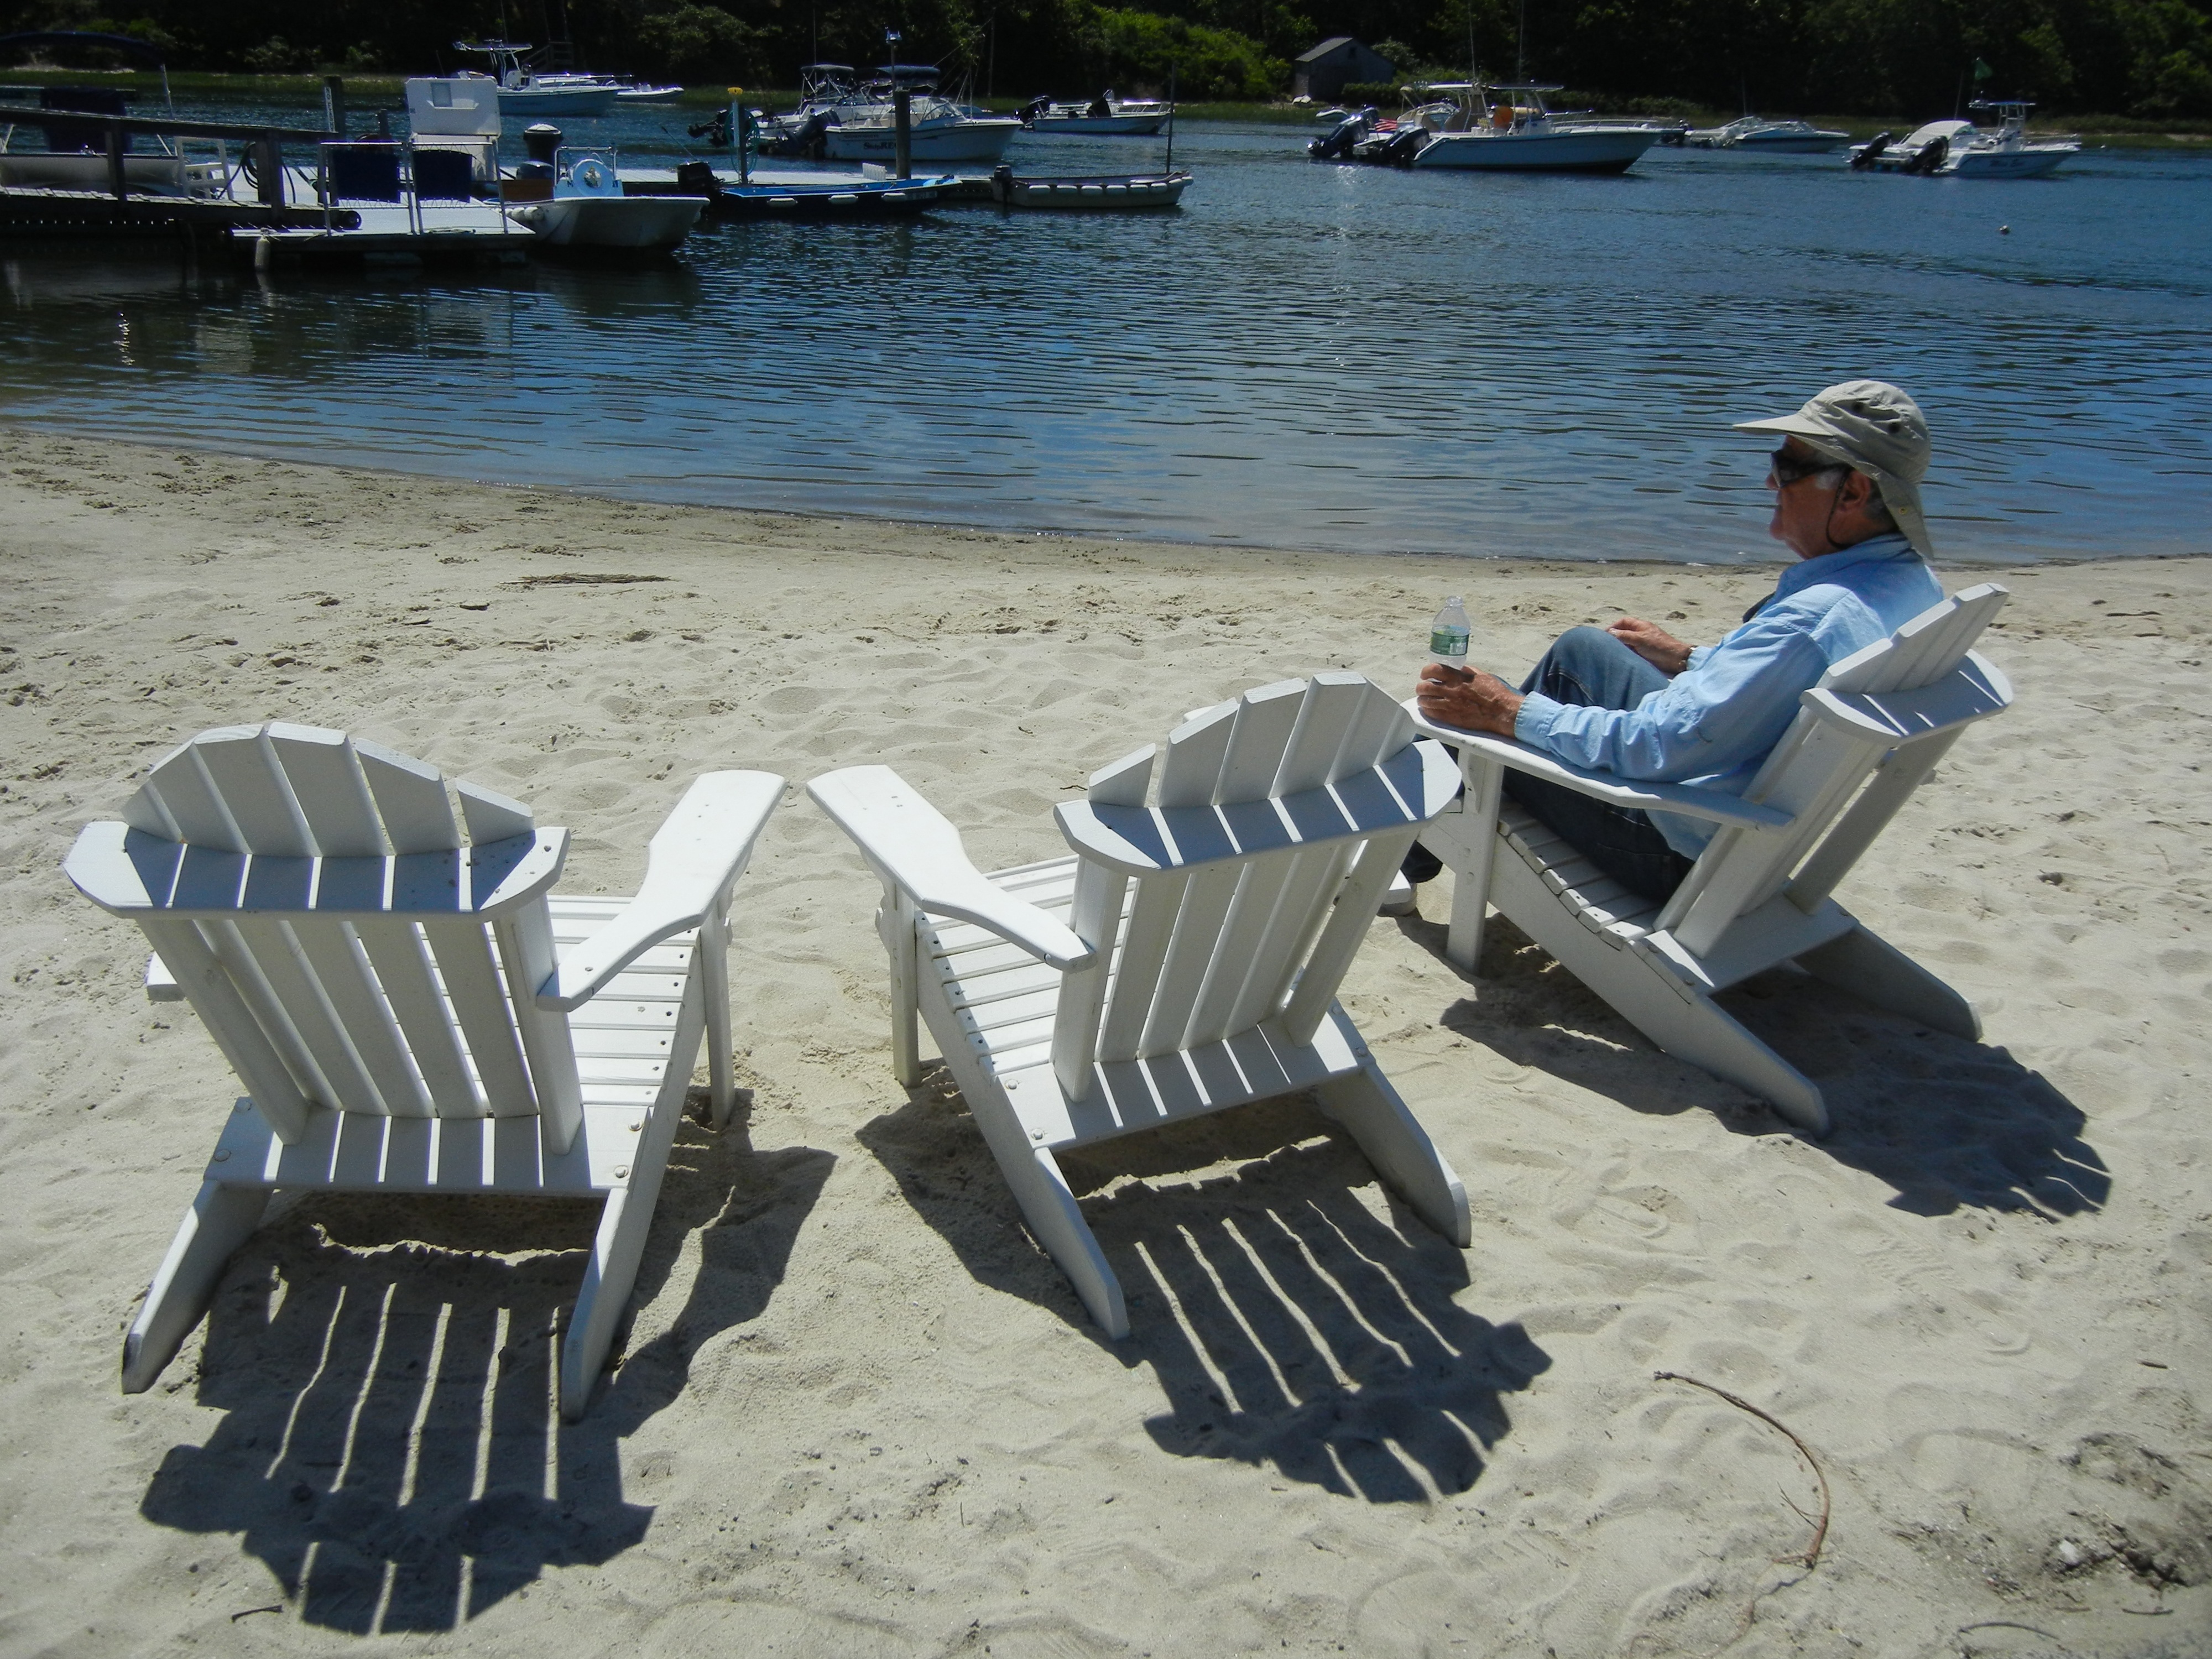
beach, sea, coast, water, sand, sunrise, boat, shore, summer, vacation, vehicle, fishing, holiday, seashore, boating, wait, atlantic, massachusetts, cape cod